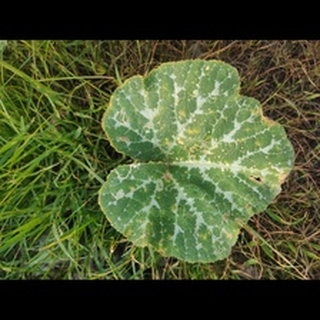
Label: pumpkin_bacterial_leaf_spot